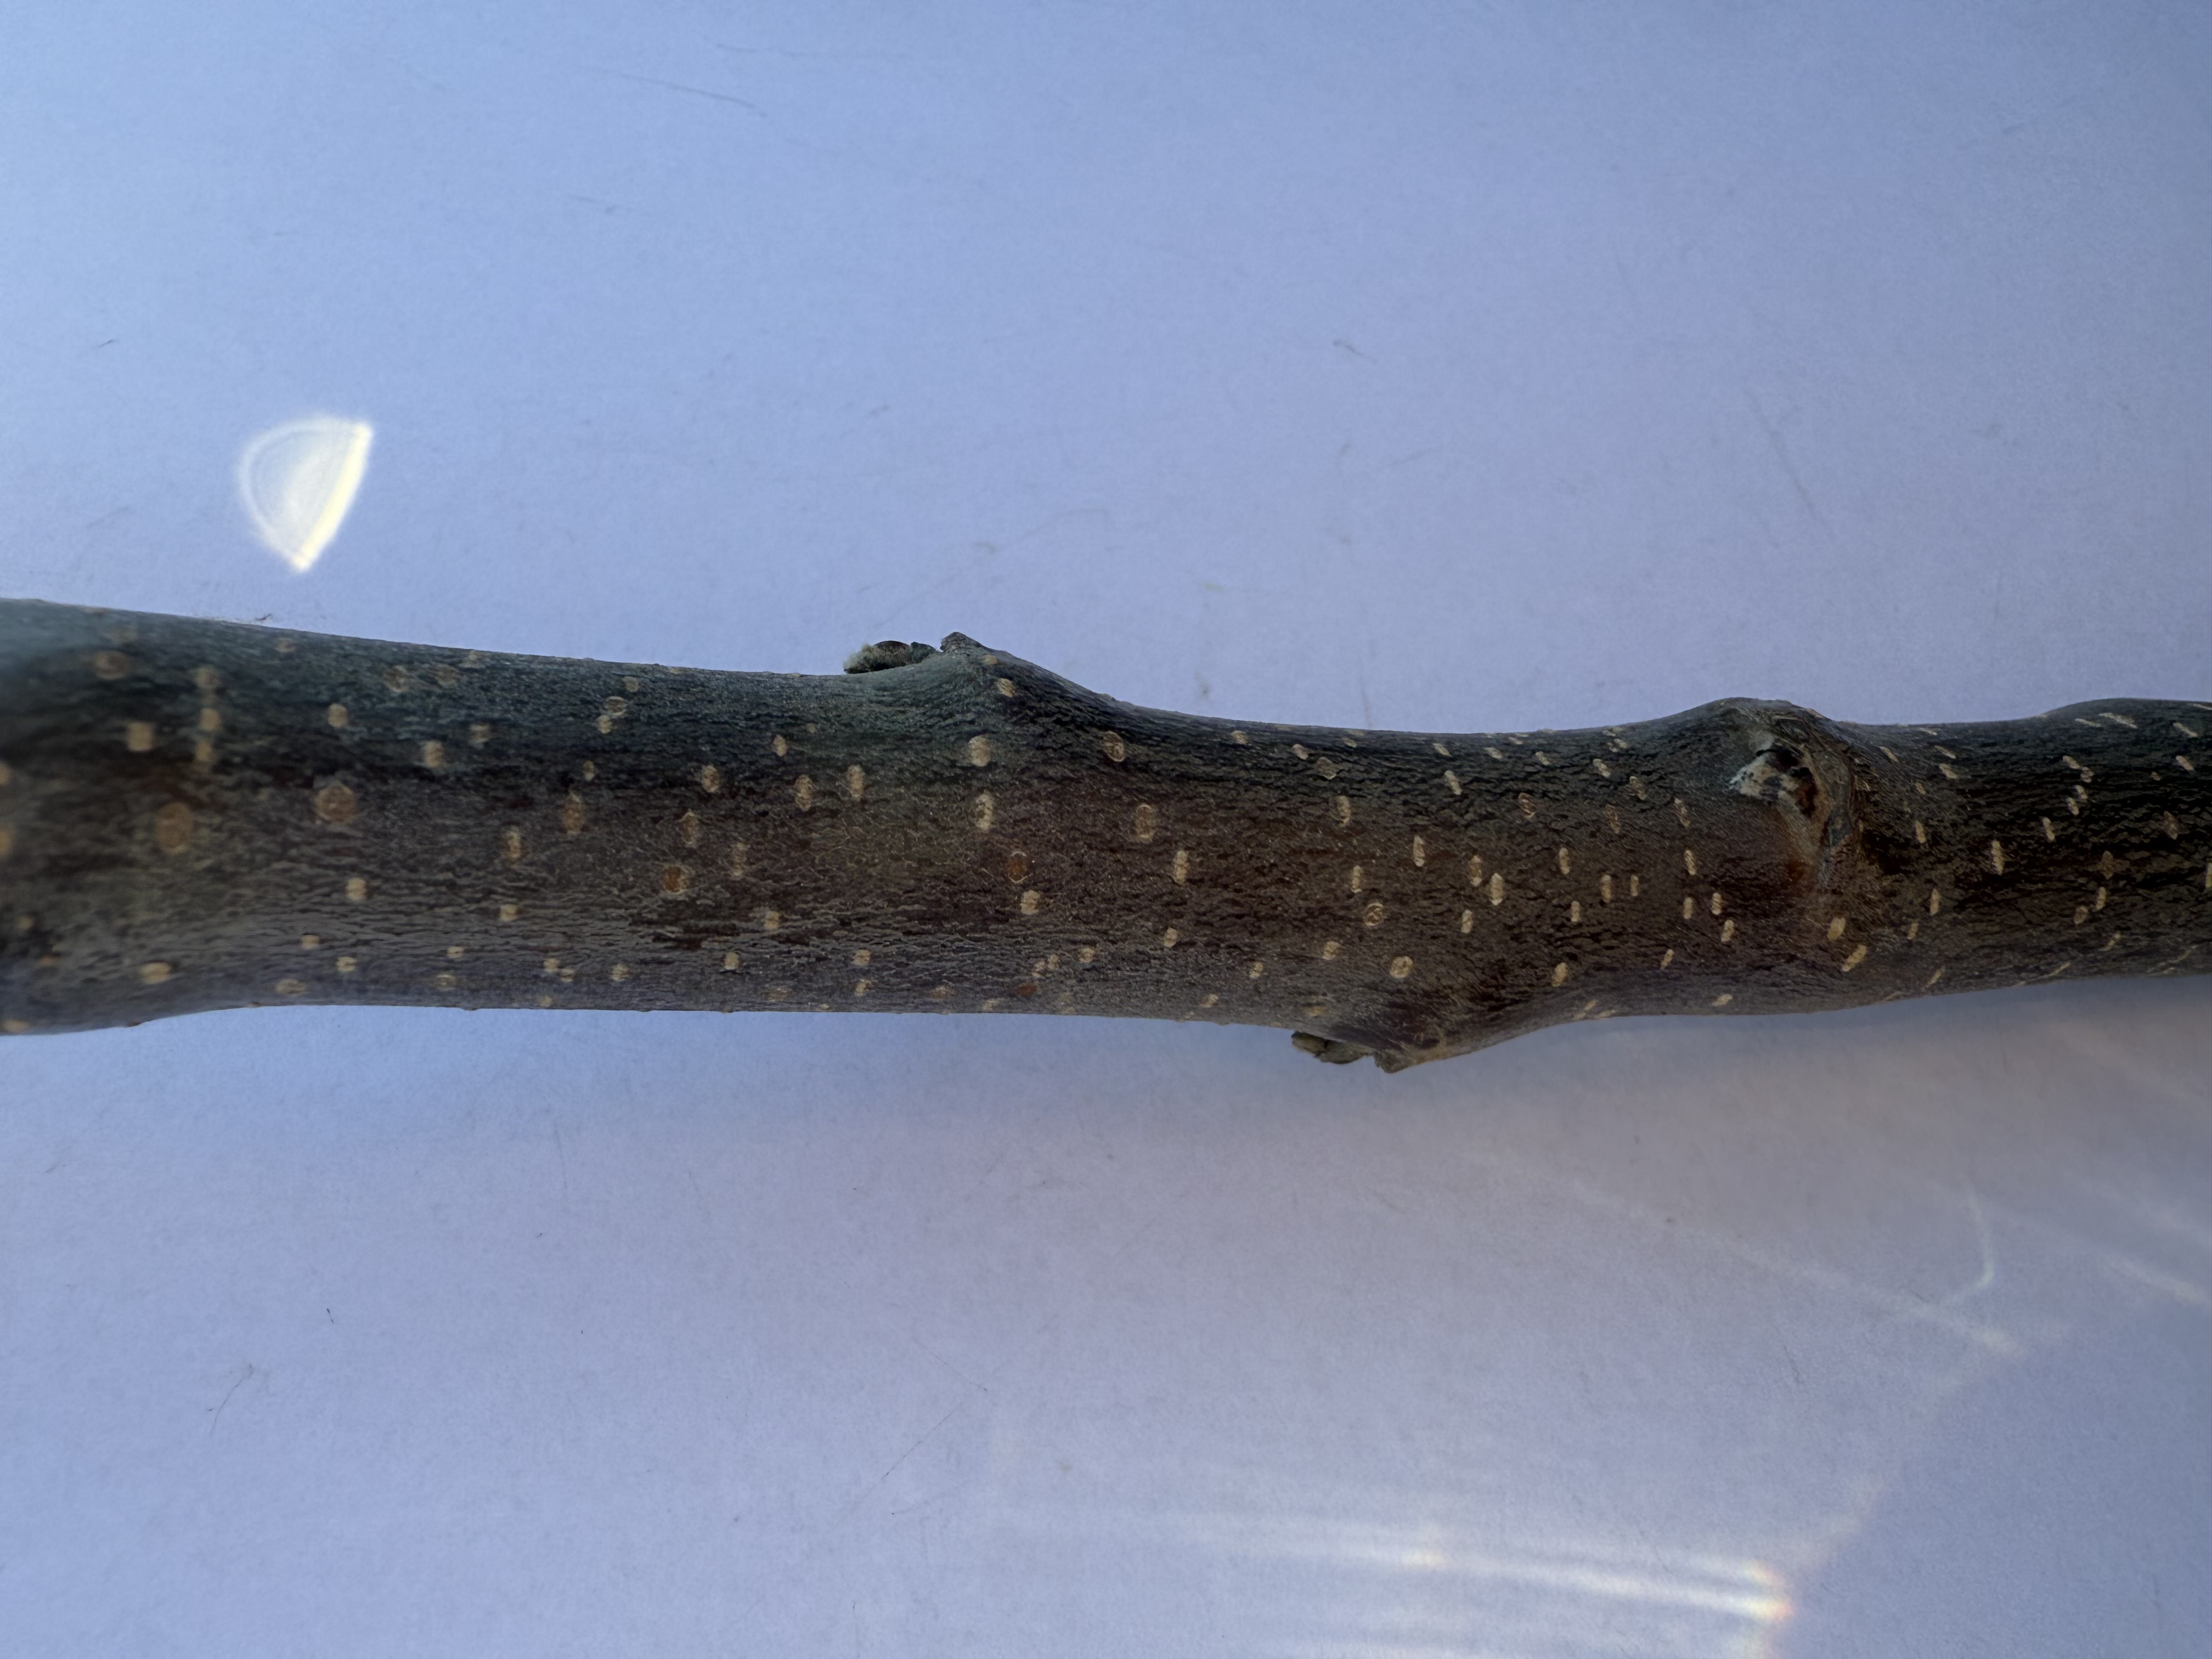
Variety: Golden Apple